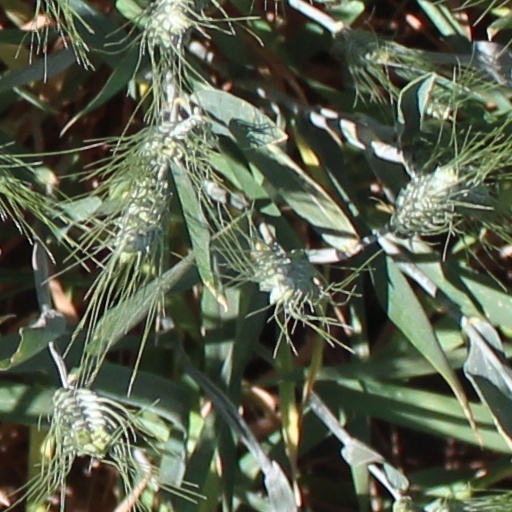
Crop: wheat